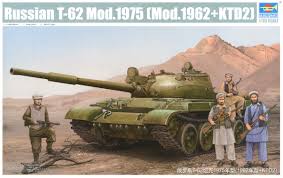
Label: T-62